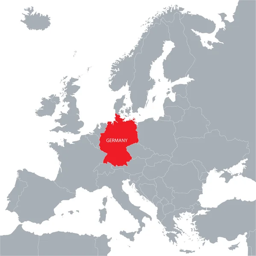
map with the indication --